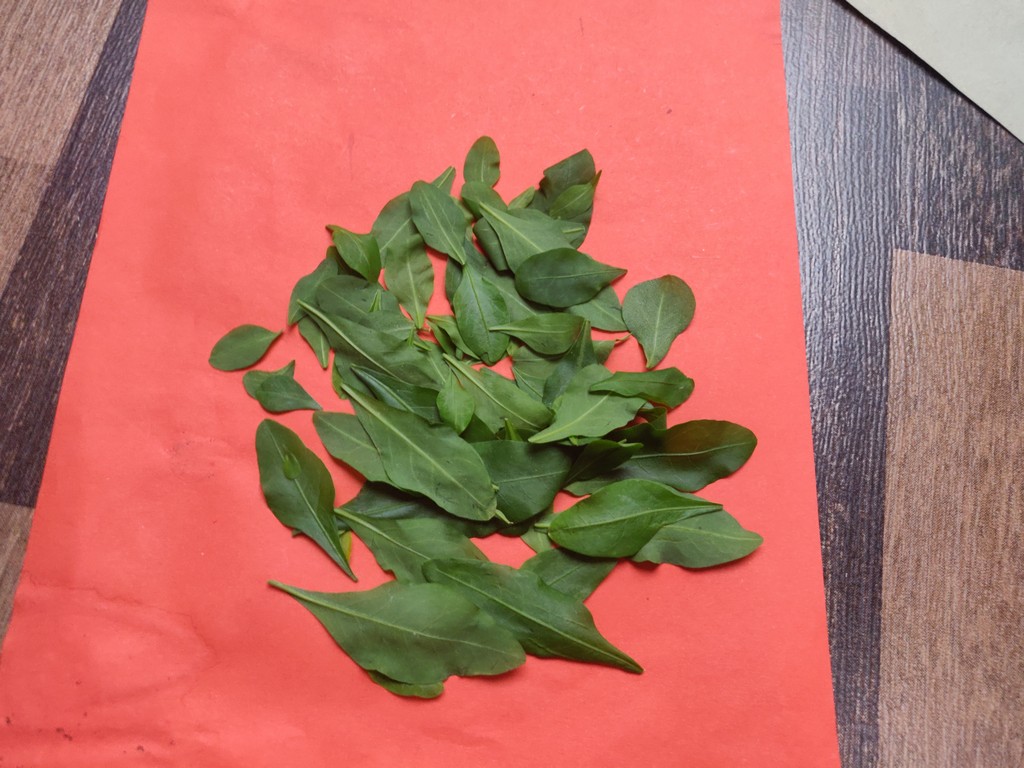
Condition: Healthy
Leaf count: multiple
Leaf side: unknown